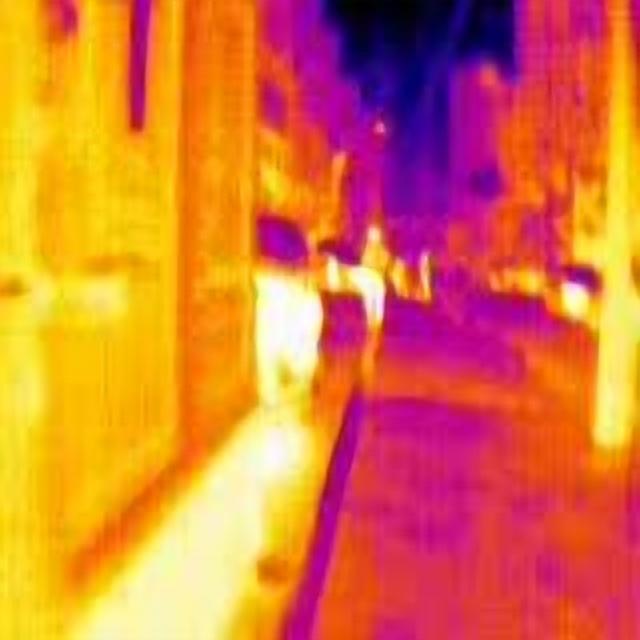
Detected objects:
label: person